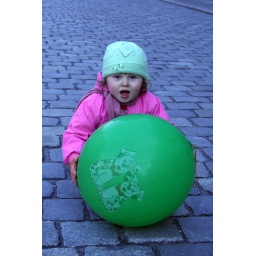
Little girl in pink